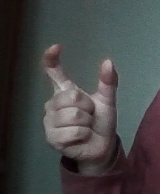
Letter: nun